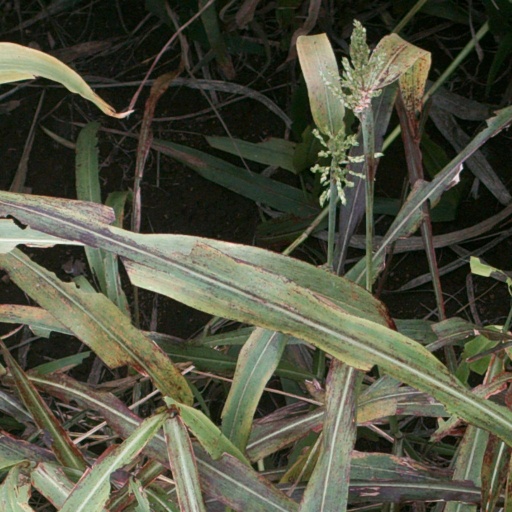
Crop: sorghum